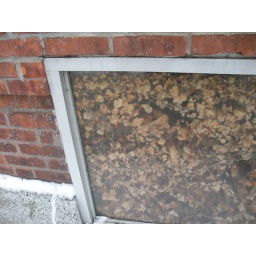
i pass this window a lot when we're out walking dogs. i'm always perplexed by how this happened.